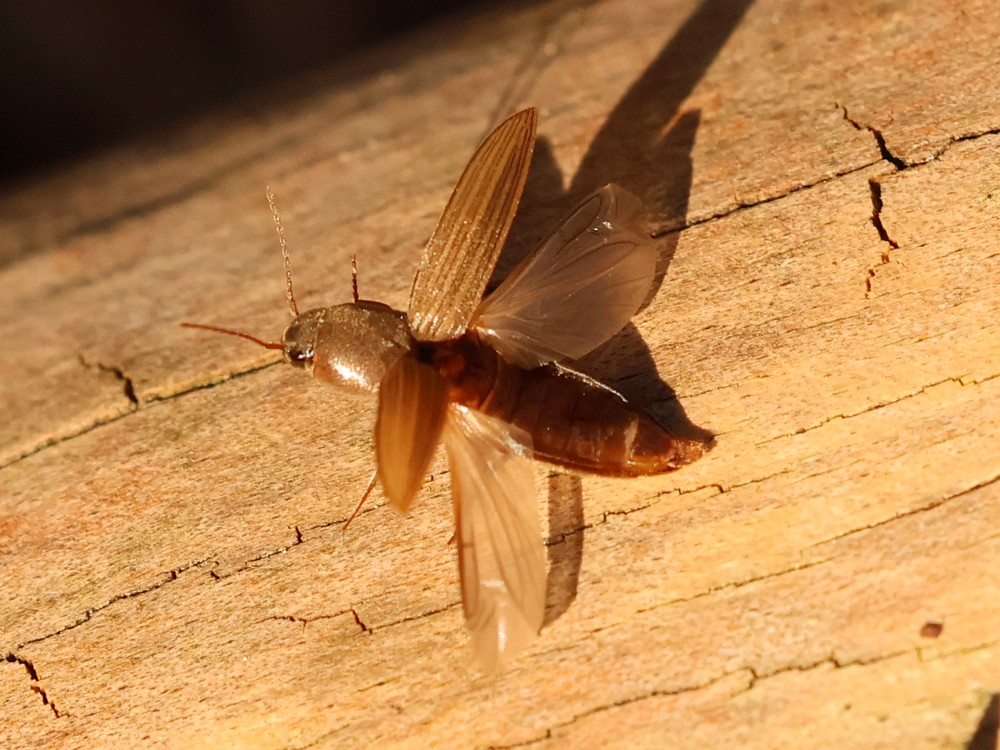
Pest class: clickbeetles_wireworms